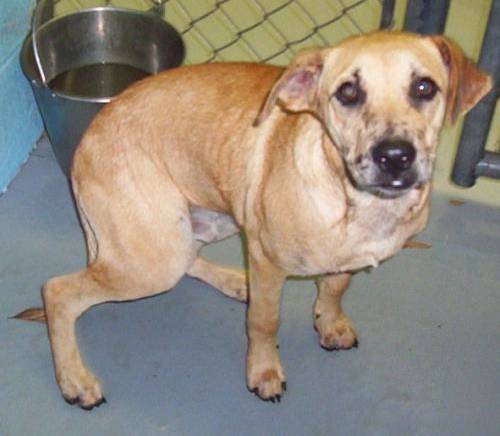
Label: dog